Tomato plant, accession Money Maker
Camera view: horizontal (90 deg, fisheye); turntable rotation: 30 degrees
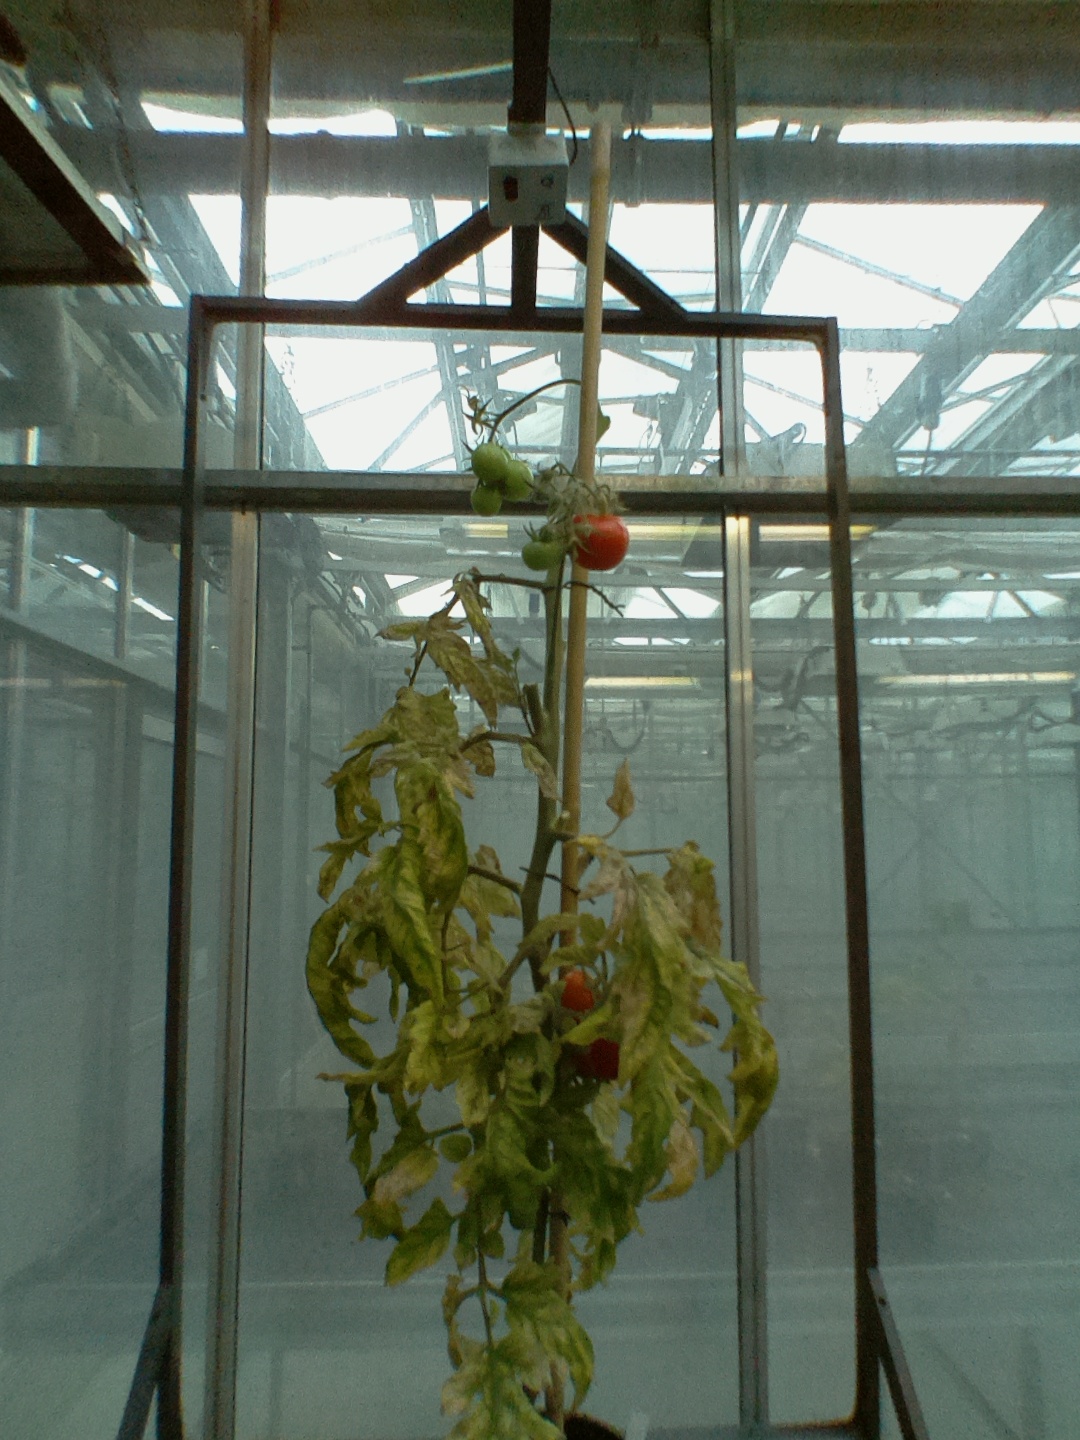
BBCH growth stage 85: 50%-60% of fruits show typical fully ripe color